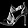
Label: Sandal